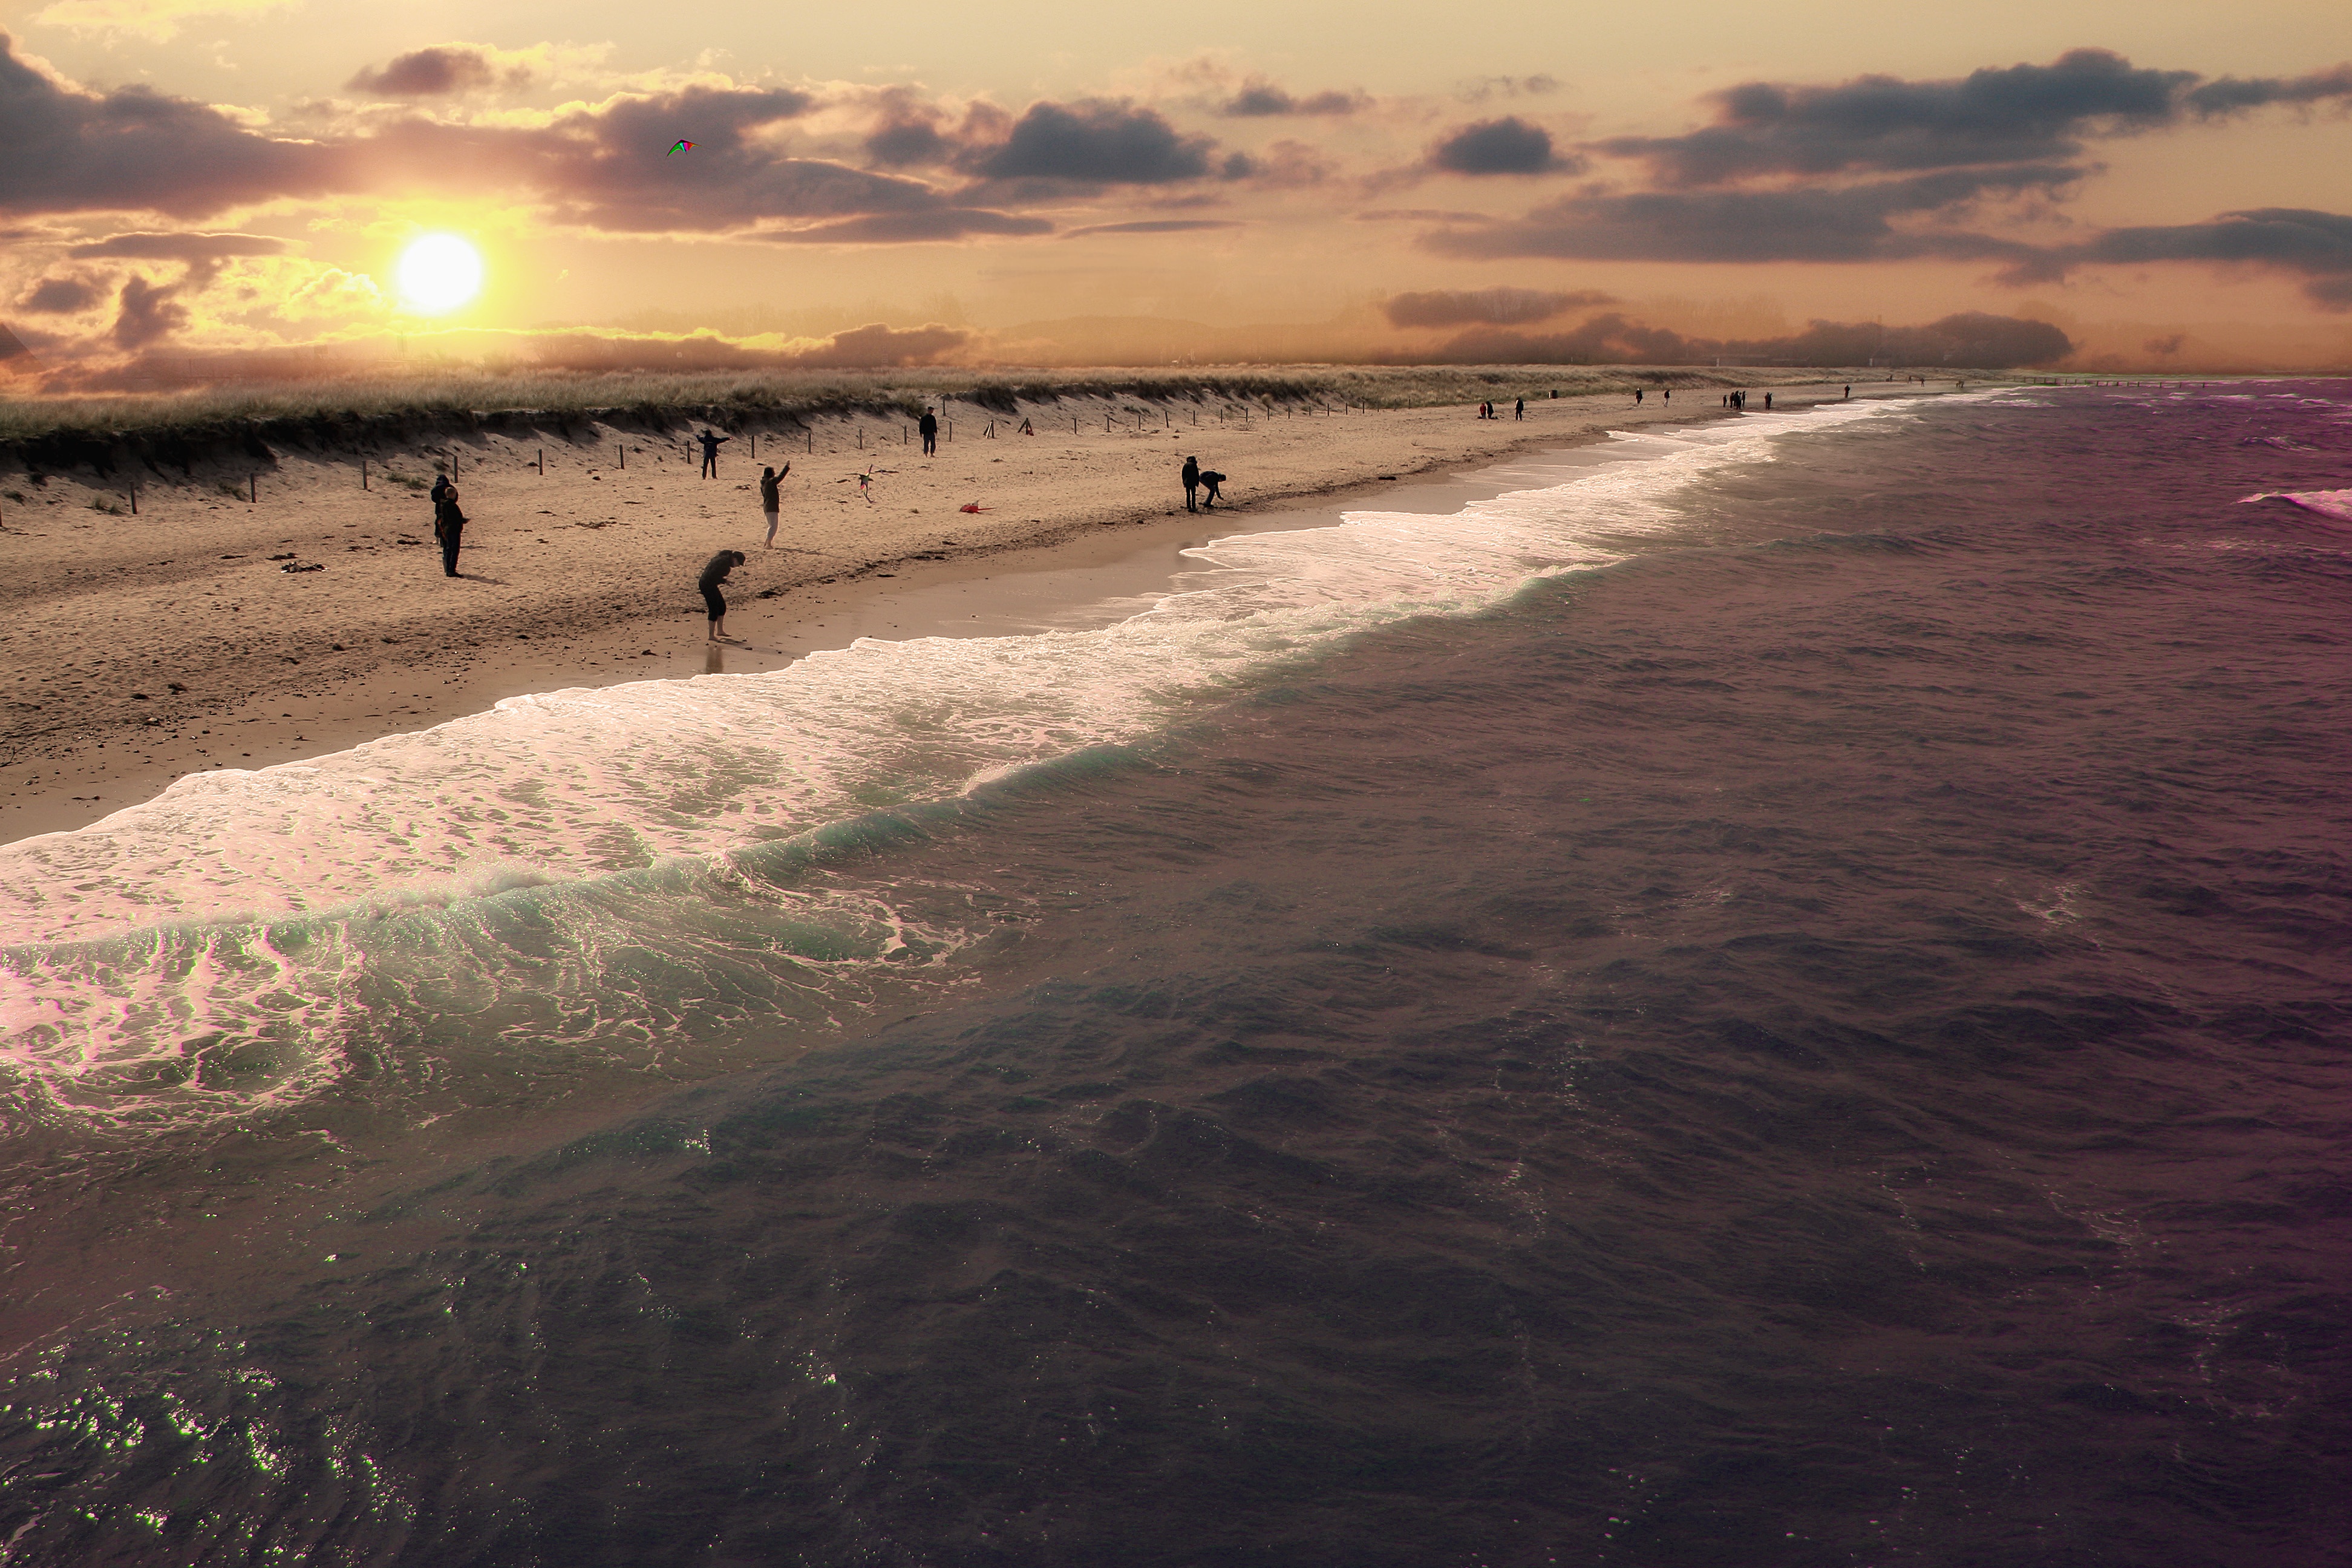
beach, sea, coast, sand, ocean, horizon, cloud, sunrise, sunset, sunlight, morning, shore, wave, dawn, dusk, evening, reflection, bay, body of water, wind wave